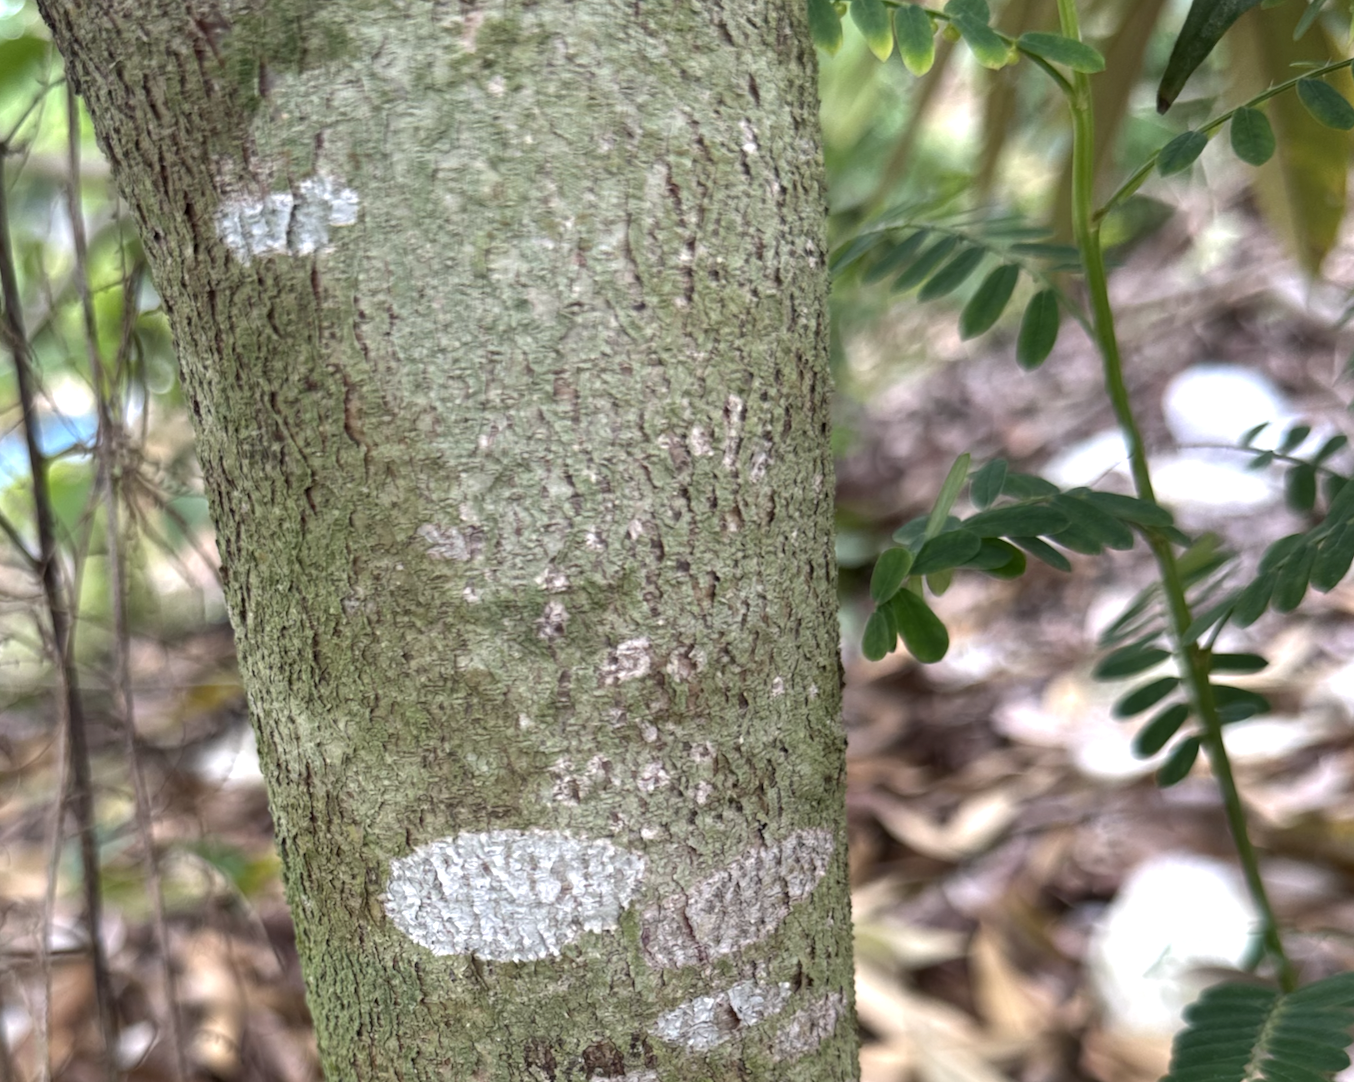
Label: pink_disease